Psychology of collecting

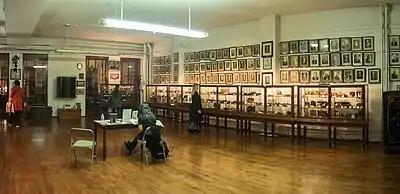
Collections such as this one of locks showcase the diversity of what people collect.

The psychology of collecting is an area of study that seeks to understand the motivating factors explaining why people devote time, money, and energy making and maintaining collections. There exist a variety of theories for why collecting behavior occurs, including consumerism, materialism, neurobiology and psychoanalytic theory. The psychology of collecting also offers insight into variance between similar behavior that can be recognised on a continuum between being beneficial as a hobby and also capable of being a mental disorder. The large diversity of different types of collected objects and variance of collecting behaviors across these types has also been subject to research in psychology, marketing and game design.